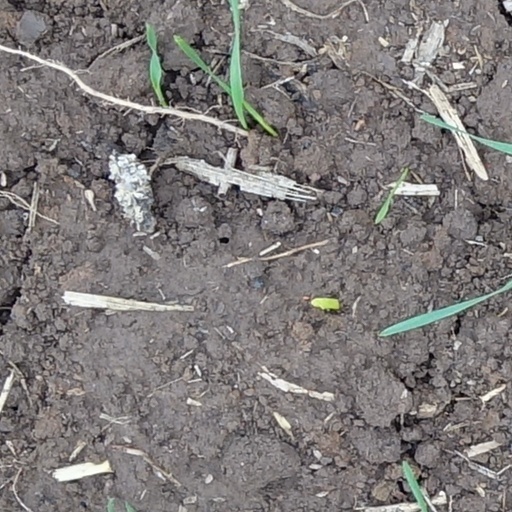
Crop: wheat